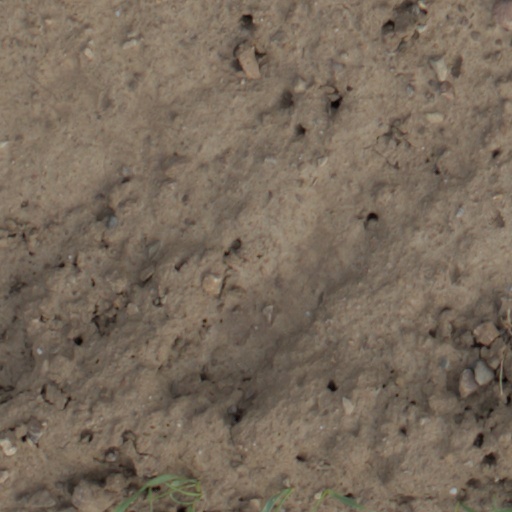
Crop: wheat